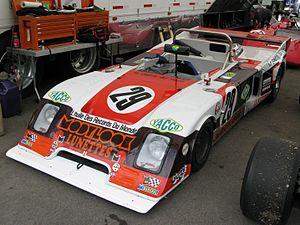
Chevron Cars Ltd est un constructeur britannique de voitures de sport fondé en 1965 par Derek Bennett et basé originellement à Bolton dans le Lancashire. En 1978, à la mort de son fondateur, l'entreprise a continué à produire ses anciens modèles. Une nouvelle société, Chevron Racing Cars Ltd est née en 2005 pour concevoir de nouveaux modèles de grand tourisme.